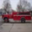
Label: truck